History of Franconia

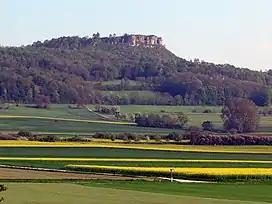
On the Staffelberg the Celts erected the mighty fortress of Menosgada

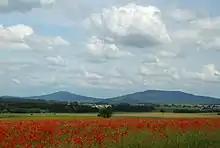
The Gleichberge

Archaeological finds of artifacts in Kronach and on the Schalksberg in Würzburg show that the region had already been settled by the middle ice age (the Pleistocene), about 600,000 years ago, by primitive man ("Homo erectus"). Fossils have also been found dating to the later phases of the Pleistocene. But the oldest find of human remains in Franconia comes from the cave ruins of Hunas at Pommelsbrunn in the county of Nürnberger Land.